The Explosive Generation

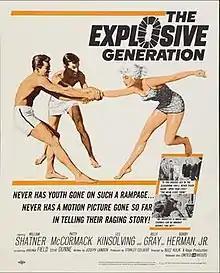
Theatrical release poster

The Explosive Generation is a 1961 film directed by Buzz Kulik. It stars William Shatner and Patty McCormack.